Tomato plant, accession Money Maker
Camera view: horizontal (90 deg, fisheye); turntable rotation: 30 degrees
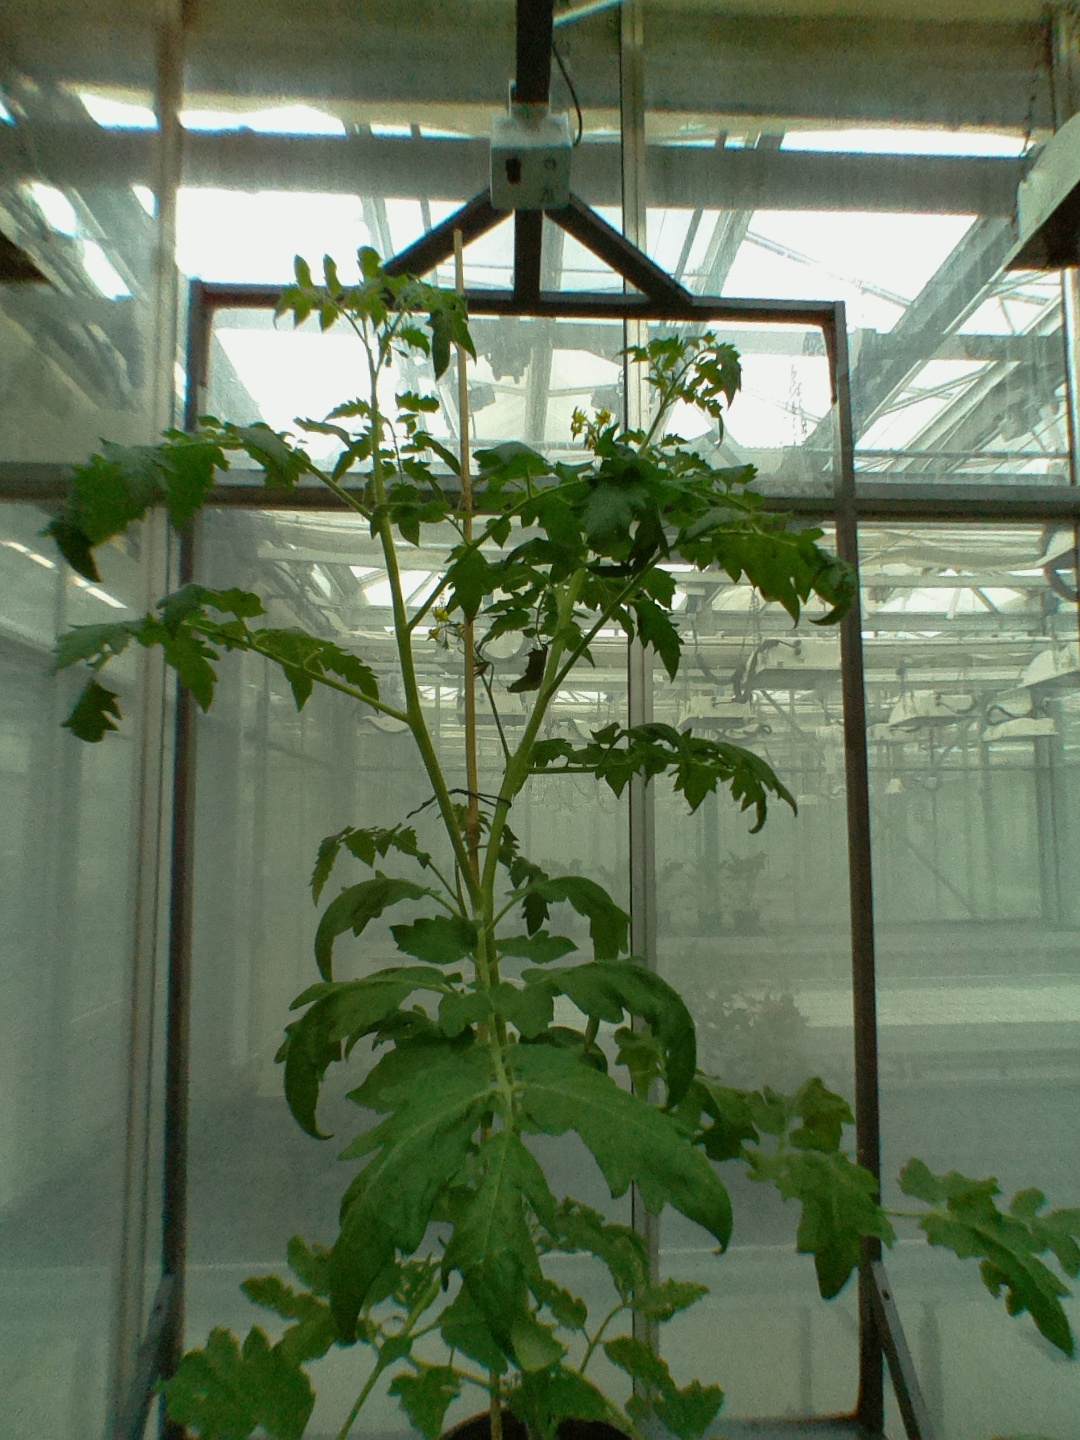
BBCH growth stage 66: Full flowering, 60%-70% of flowers open, more petals falling